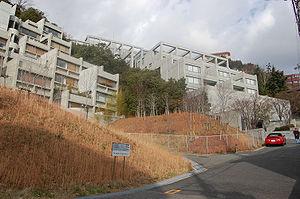
Tadao Andō, né le 13 septembre 1941 à Osaka, est un architecte japonais. Il a été catégorisé comme faisant partie du style régionalisme critique. Il travaille beaucoup avec le béton et la lumière.